History of the Whig Party (United States)

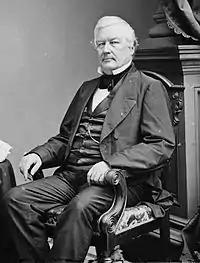
Millard Fillmore, the last Whig president

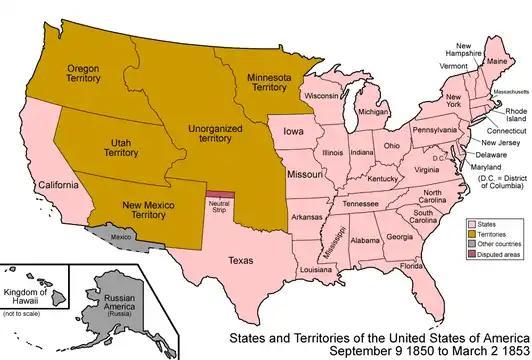
U.S. states and territories after the Compromise of 1850, which settled several issues in the aftermath of the Mexican–American War

Taylor died in July 1850 and was succeeded by Vice President Fillmore. In contrast to John Tyler, Fillmore's legitimacy and authority as president was widely accepted by members of Congress and the public. Partly to indicate his independence from Taylor, Fillmore accepted the resignation of Taylor's entire Cabinet and set about building a new one. The new president hoped to use the process of selecting the cabinet to re-unify the Whig Party, and he sought to balance the cabinet among North and South, pro-compromise and anti-compromise, and pro-Taylor and anti-Taylor. Among those who joined Fillmore's Cabinet were Crittenden, Thomas Corwin of Ohio, and Webster, whose support for the Compromise had outraged his Massachusetts constituents. Webster emerged as both the most controversial and most important figure in Fillmore's Cabinet. Meanwhile, with the apparent collapse of his proposed compromise, Clay took a temporary leave from the Senate, and Democratic Senator Stephen A. Douglas of Illinois took the lead in advocating for a compromise based largely on Clay's proposals.